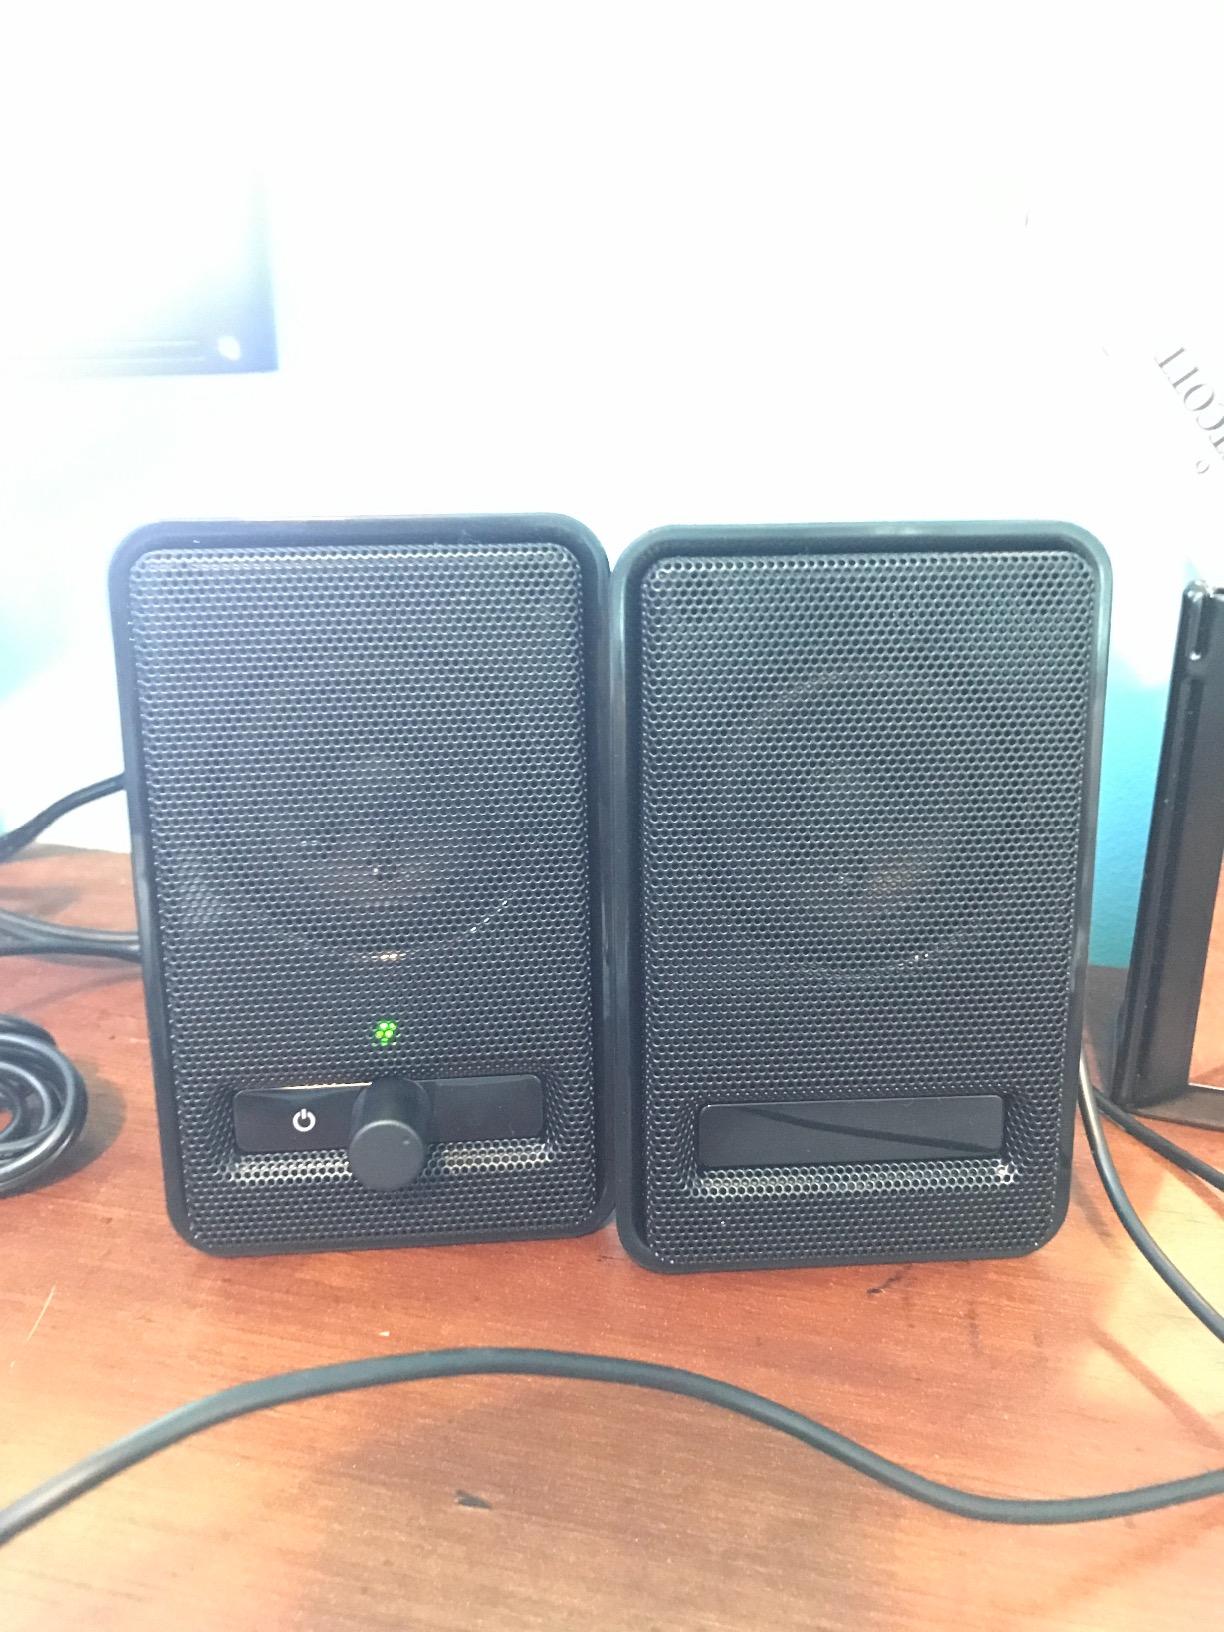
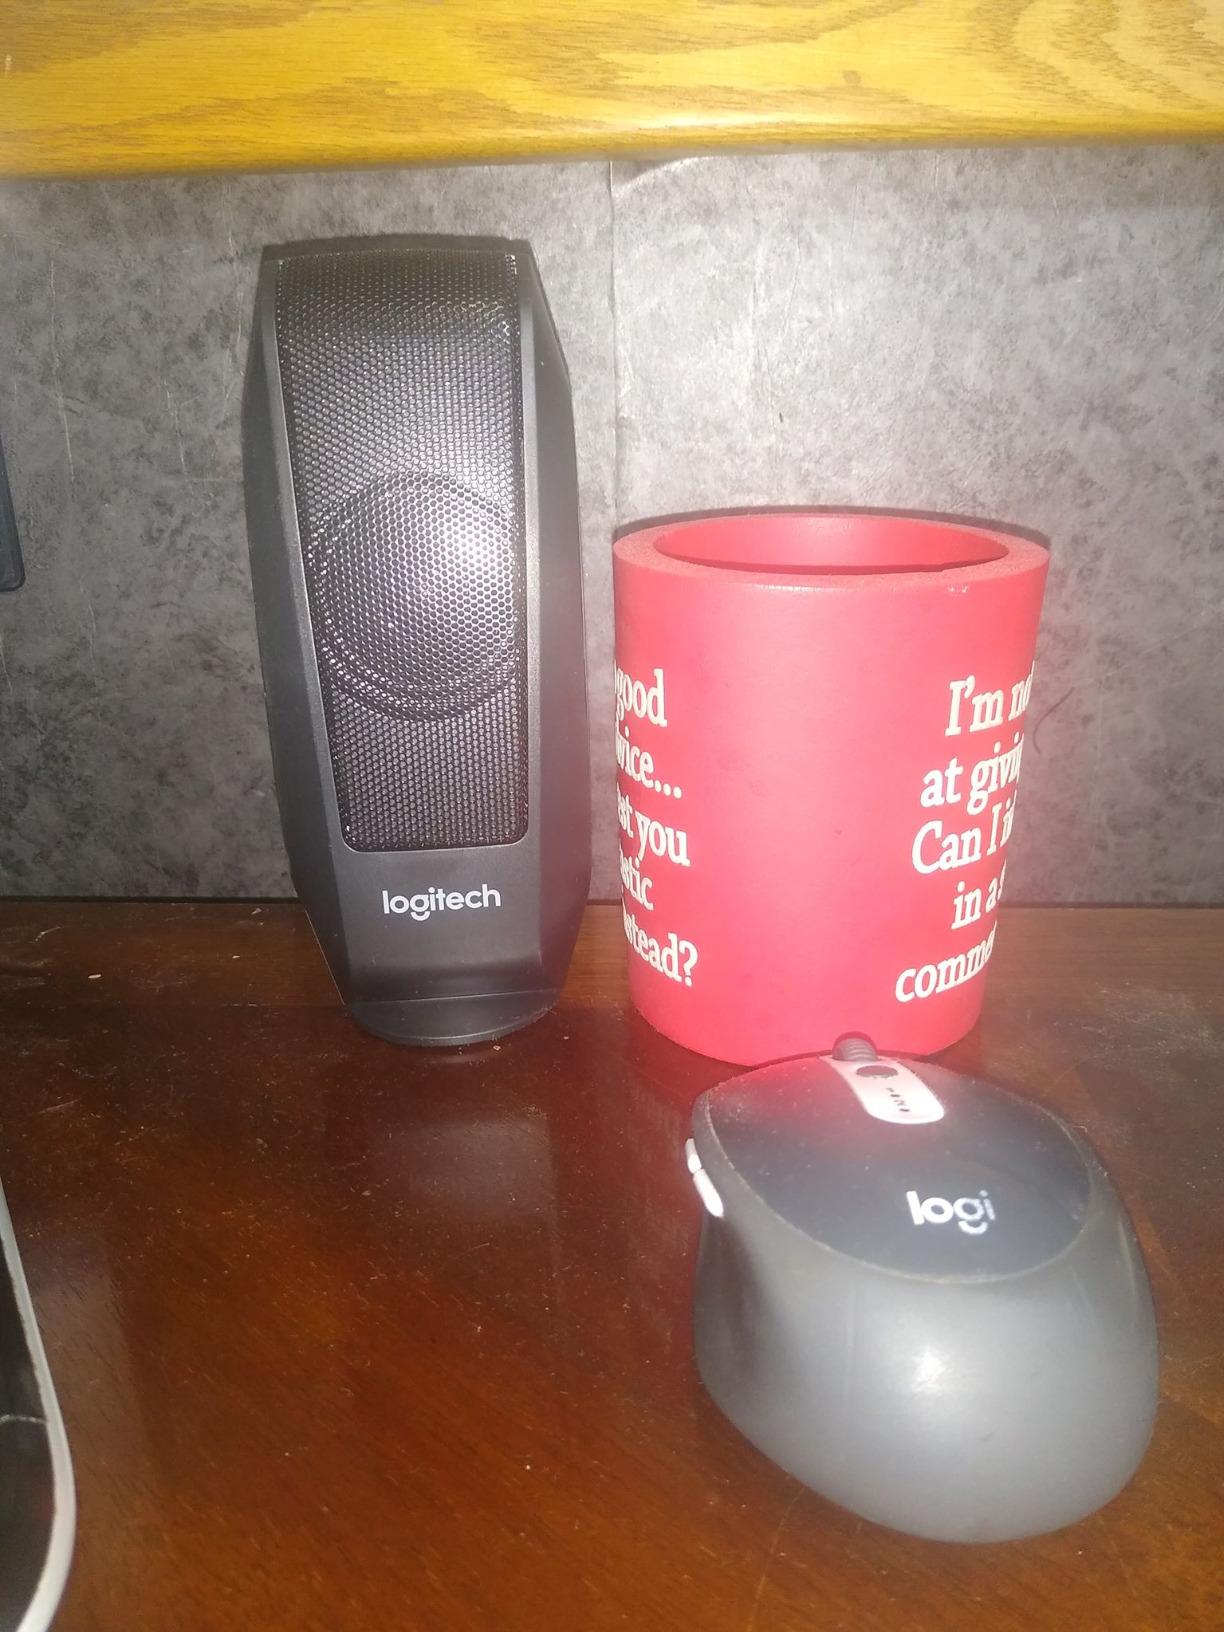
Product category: speaker
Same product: no